12th Berlin International Film Festival

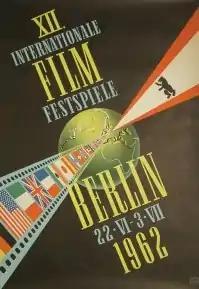
Festival poster

The 12th annual Berlin International Film Festival was held from 22 June to 3 July 1962.